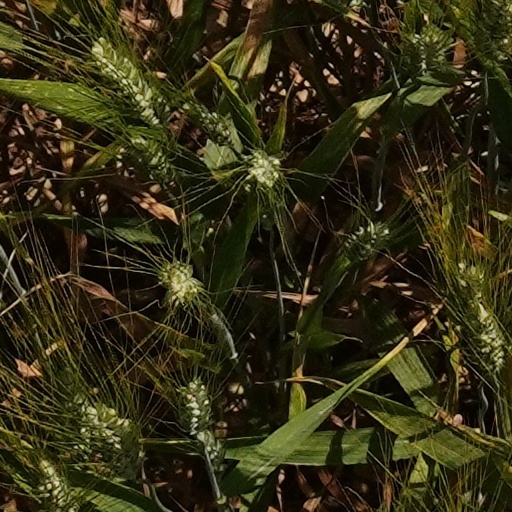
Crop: wheat